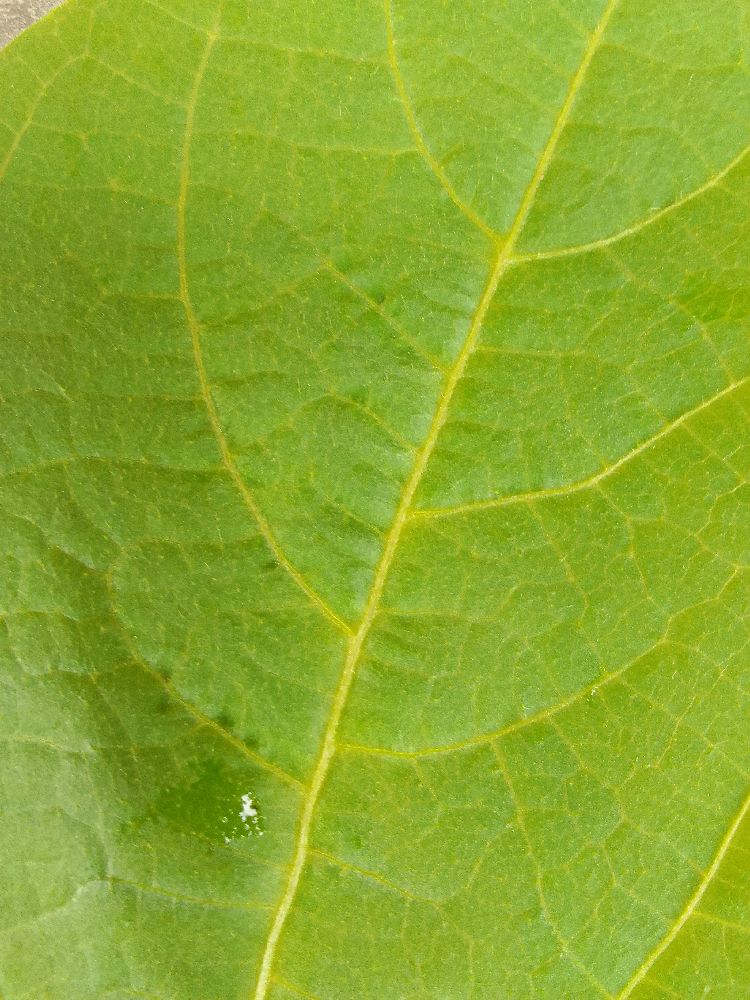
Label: healthy